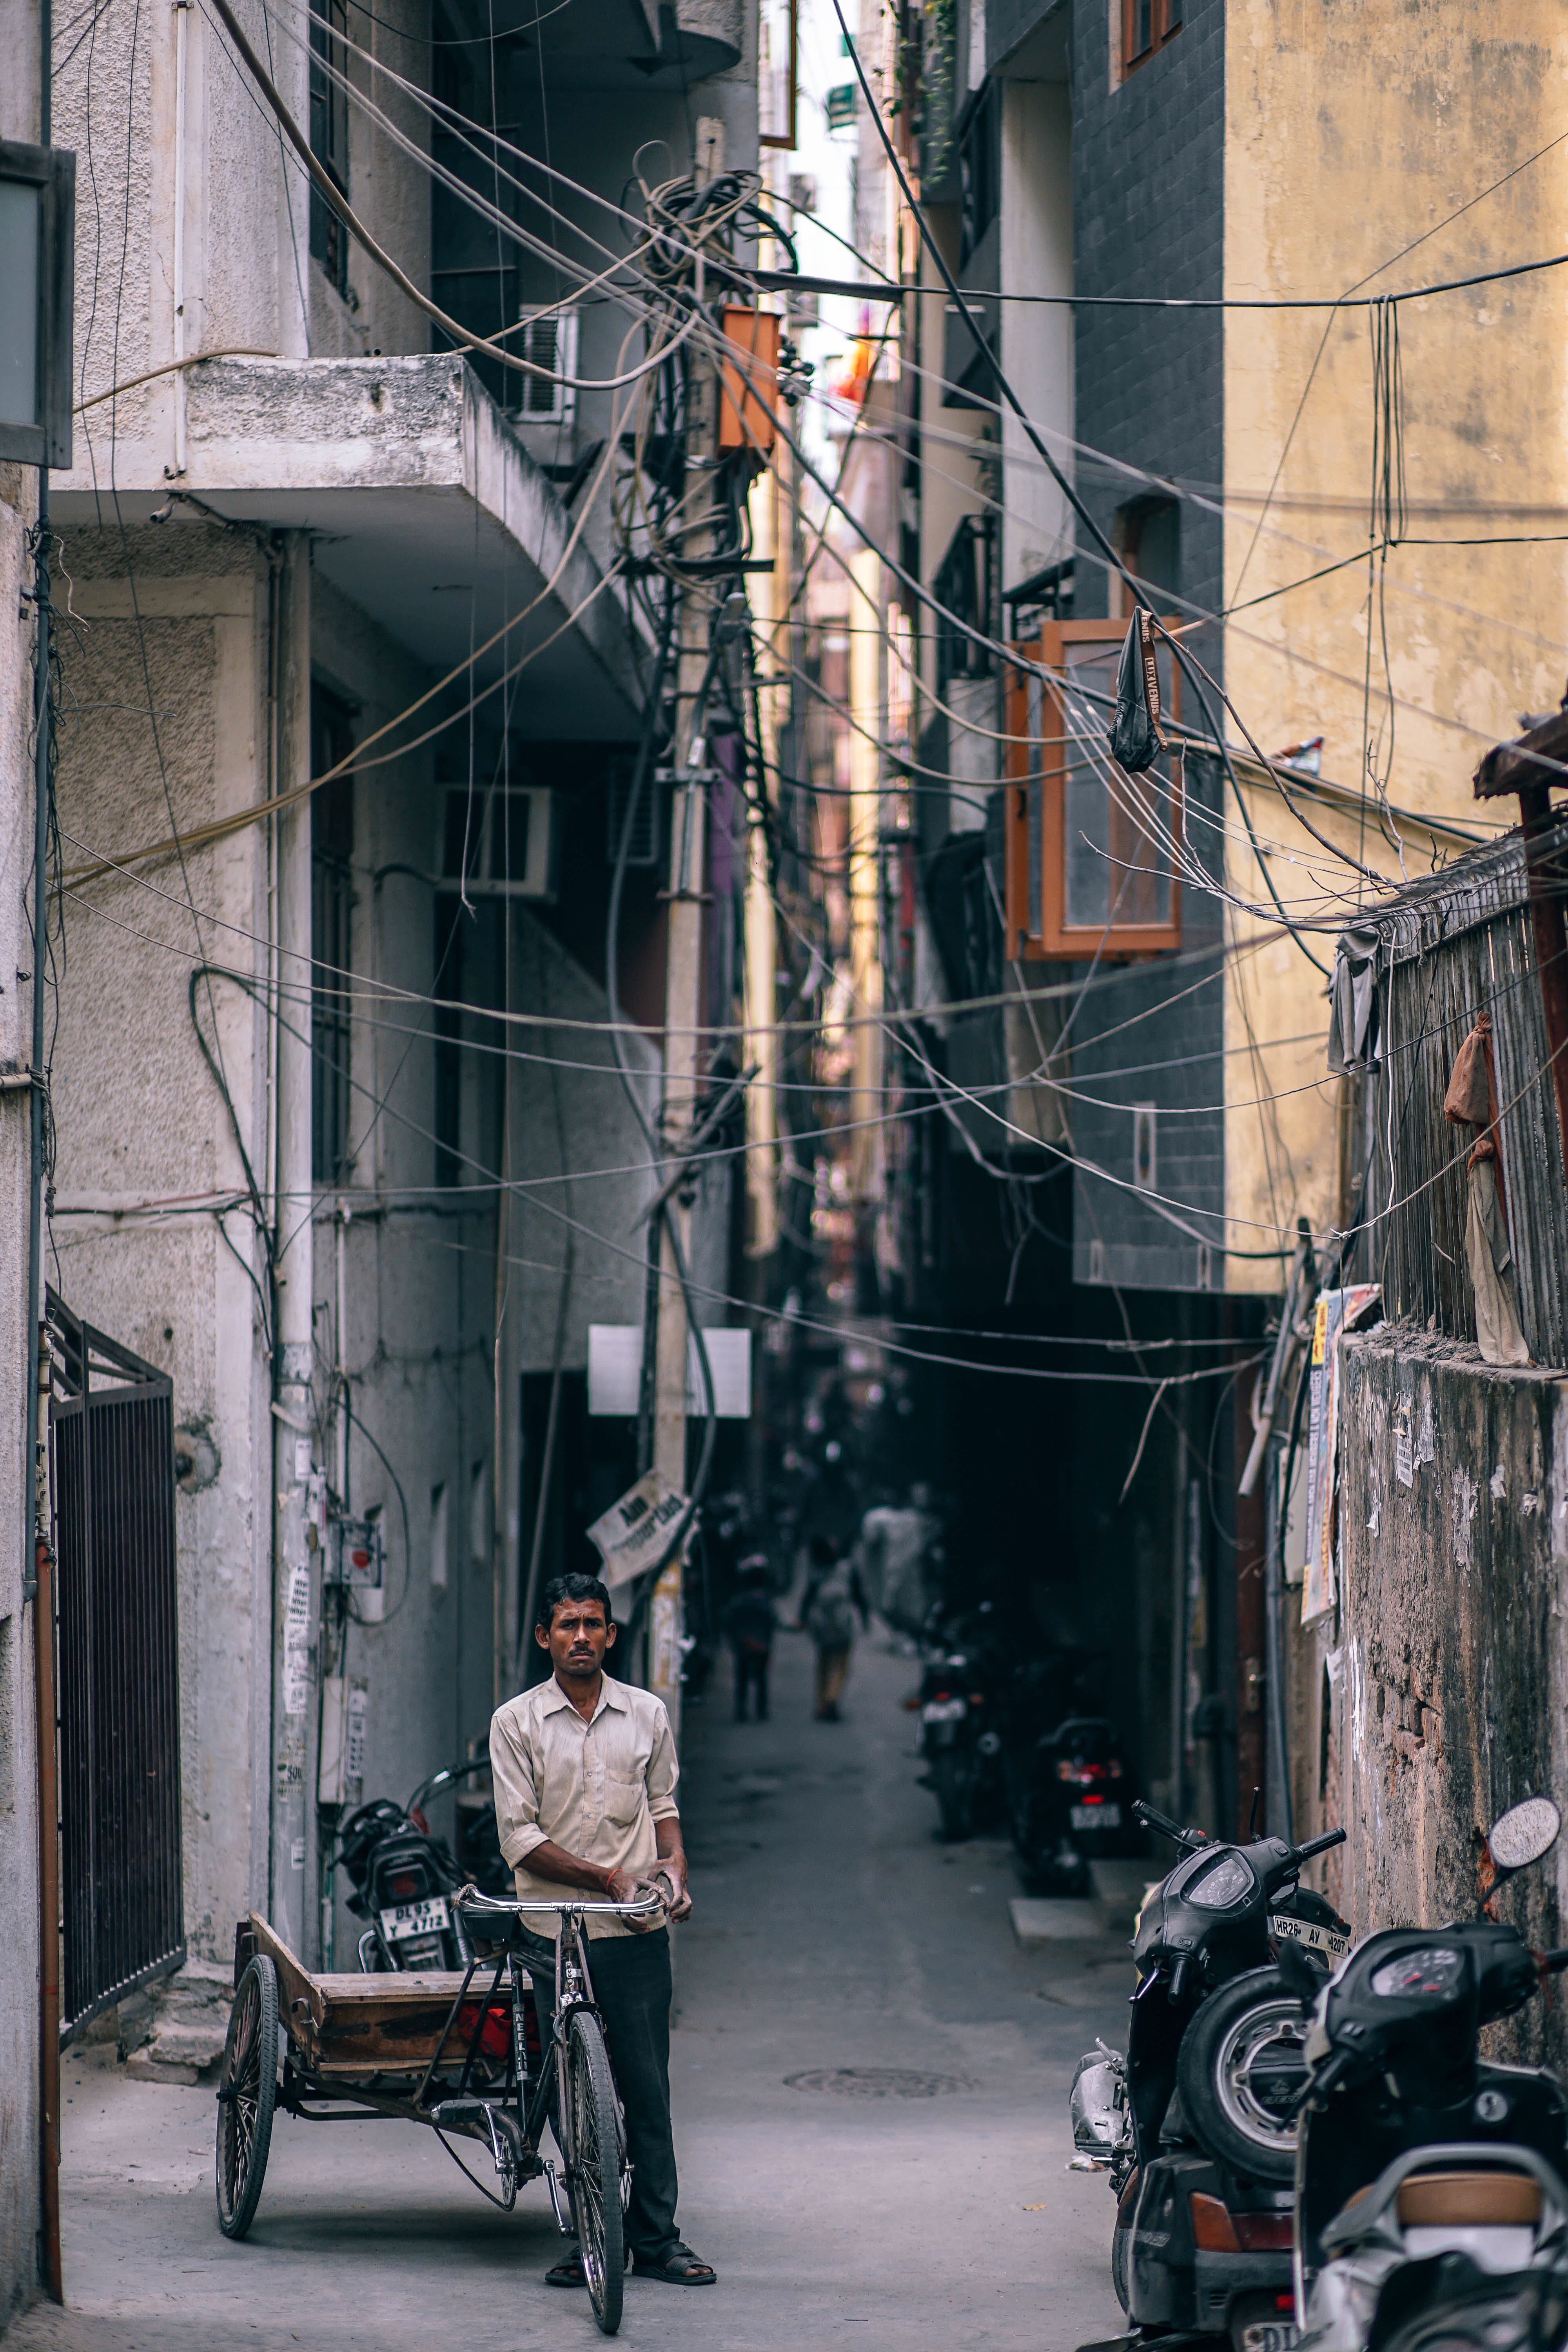
road, street, alley, city, vehicle, color, industry, art, infrastructure, urban area, human settlement